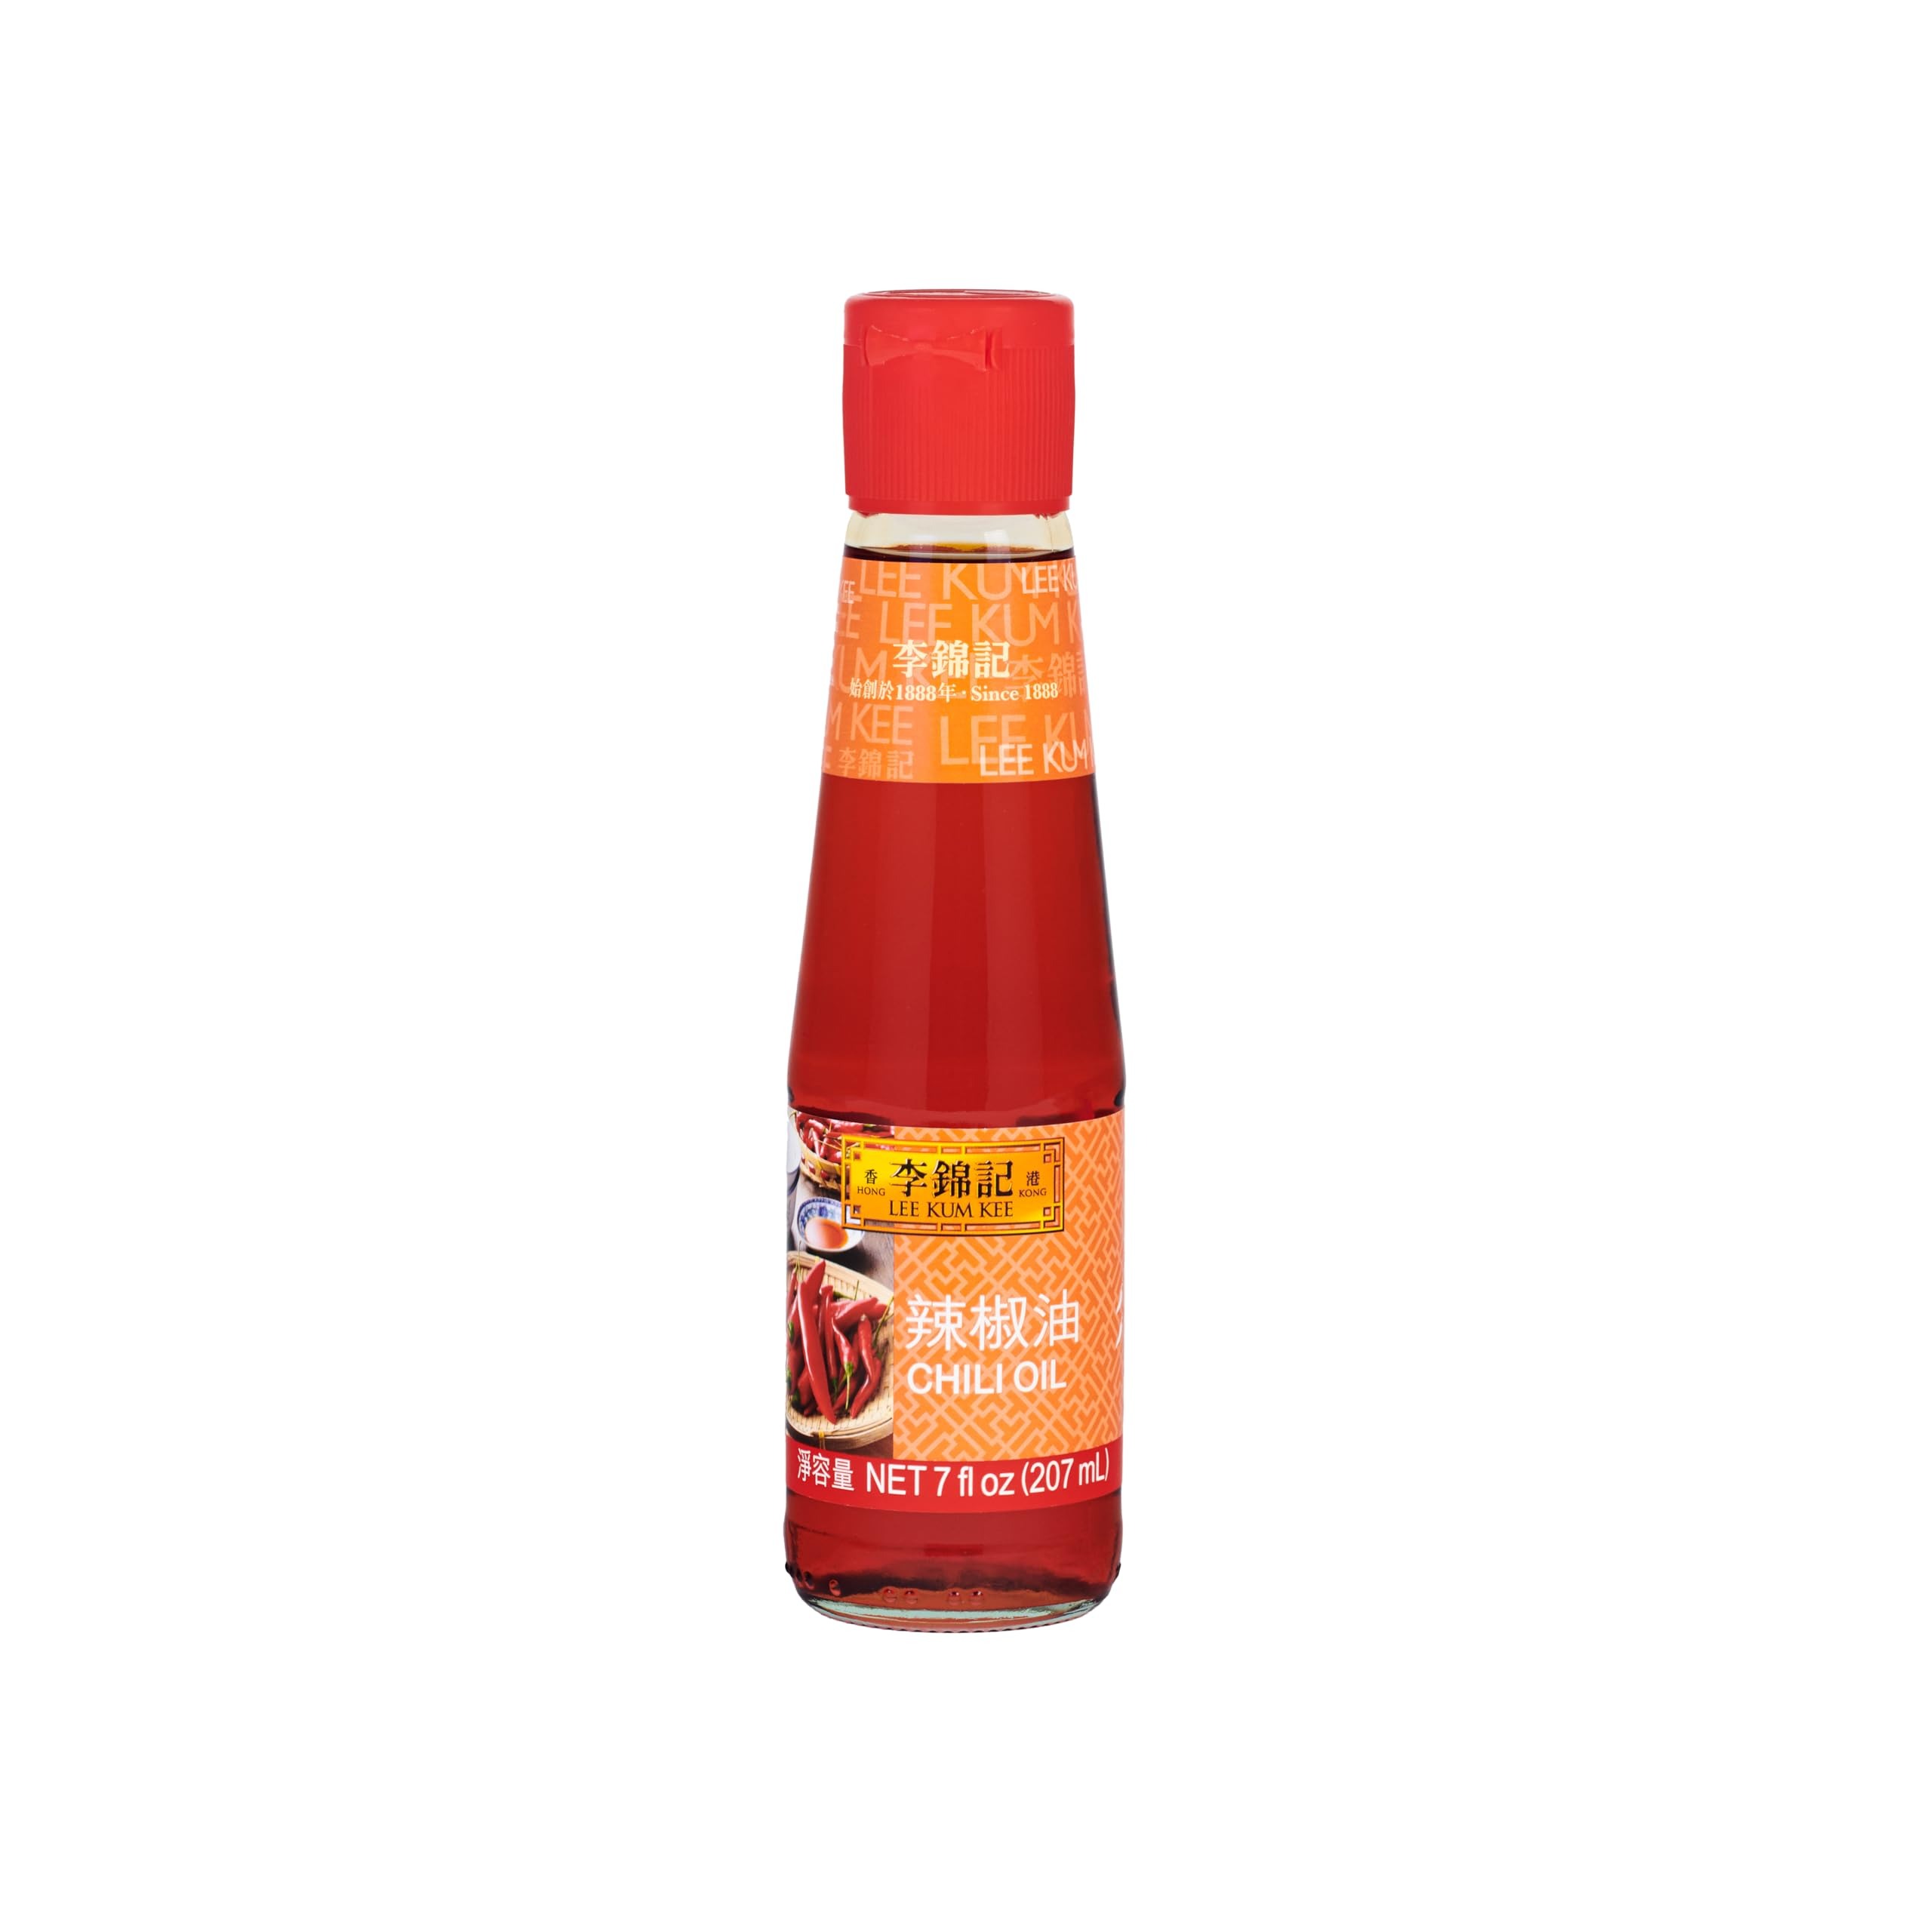
Item Name: Lee Kum Kee Chili Oil (7 oz - 1 Pack), Crafted from Dried Chili Peppers and Soybean Oil, Spicy, Perfect for Dipping, Cold Dishes, Sichuan and Hunan Dishes
Bullet Point 1: Bold and Fragrant Flavor – Created by infusing ripe red chilies into soybean oil, this seasoning delivers a fiery kick with an irresistible aroma. The infusion process captures the chilies' essence, resulting in a seasoning that is both spicy and deeply flavorful, perfect for elevating your cooking.
Bullet Point 2: Versatile Culinary Essential – Ideal for a wide range of dishes, it enhances stir-fries, noodles, soups, marinades, dipping sauces, roasted vegetables, and even grilled meats. Its adaptability allows it to shine in Asian-inspired recipes and fusion cuisine, or as a bold addition without overpowering to everyday meals.
Bullet Point 3: Vibrant Presentation – The rich red hue not only brings a visually stunning element to your dishes but also hints at the bold flavors within. Its fragrant aroma wafts through the kitchen, enticing the senses and enhancing the overall dining experience.
Bullet Point 4: Perfectly Balanced Heat – Designed to add a satisfying spicy kick, this chili-infused oil provides just the right level of heat. It complements rather than overpowers, allowing the natural flavors of your ingredients to shine through while adding a bold, savory depth.
Bullet Point 5: Crafted for Flavor Enthusiasts – Made with high-quality ingredients and attention to detail, this seasoning is a must-have for culinary enthusiasts. Whether you’re a seasoned chef or an adventurous home cook, it’s the perfect way to add a signature touch to your favorite recipes.
Value: 14.0
Unit: Fl Oz

Price: 9.805